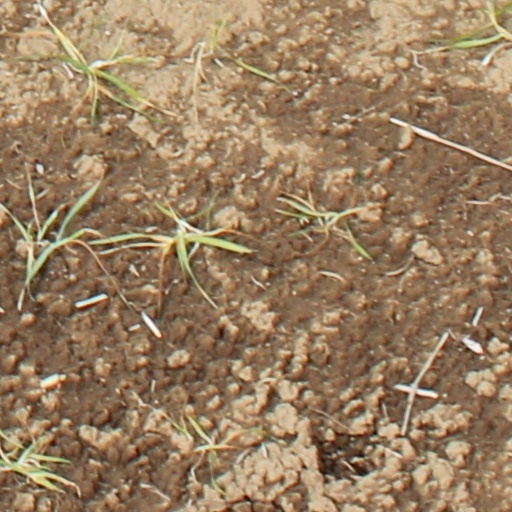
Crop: wheat